Hurst's the Heart

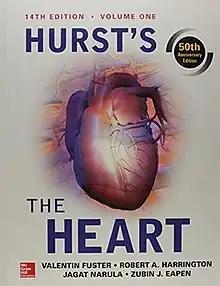

Hurst's The Heart is a medical textbook published by McGraw-Hill Education. First released in 1966, it is currently in its 15th edition. It covers the field of cardiology and is one of the most widely used medical textbooks in the world.